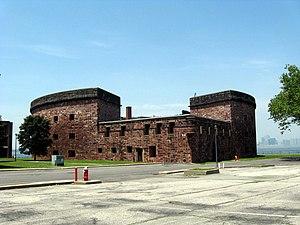
Castle Williams est une fortification circulaire de grès rouge sur la pointe nord-ouest de Governors Island, à l'entrée du port de New York. Il fait partie d'un système de forts conçu et construit au début du 19e siècle pour protéger la ville de New York des attaques navales. C'est un point de repère important dans le port de New York. Avec Fort Jay, il est géré par le National Park Service dans le cadre du Governors Island National Monument.